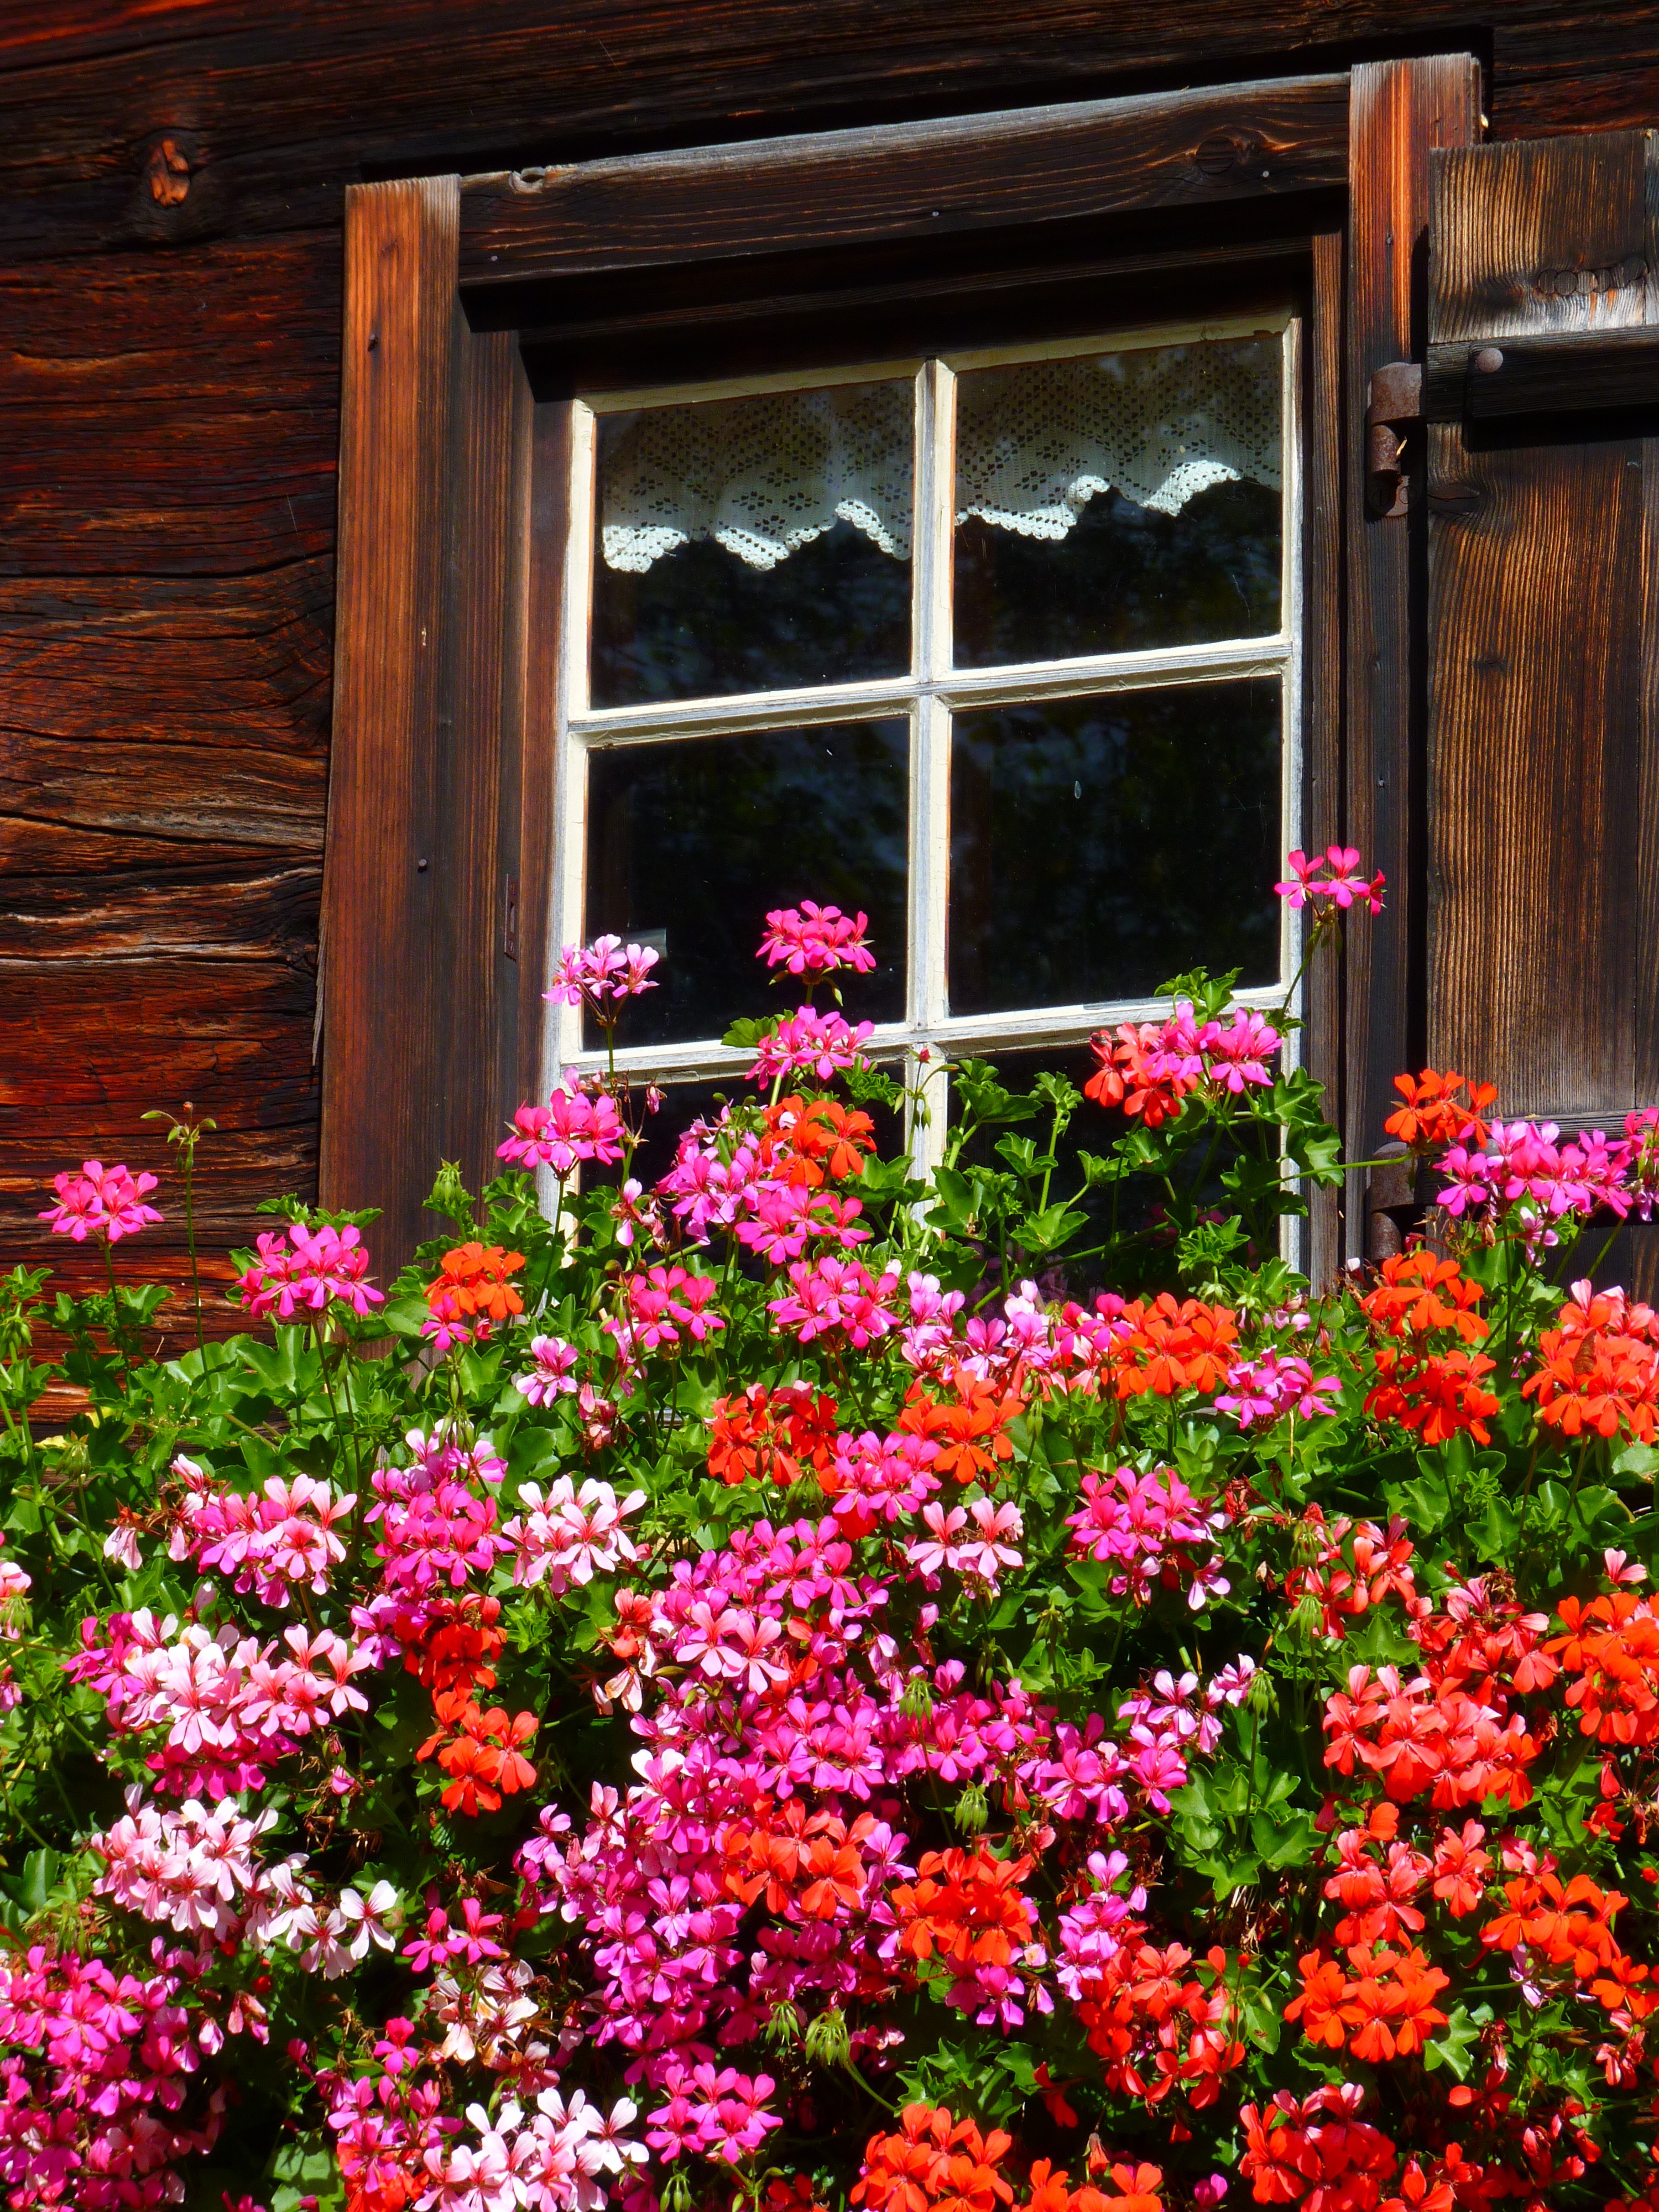
plant, wood, flower, window, old, red, garden, flora, geranium, sunny, farmhouse, floristry, flowering plant, floral decorations, gerstruben